Human spaceflight programs

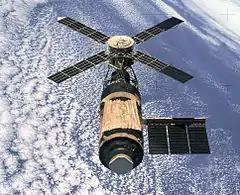

Skylab was launched and operated by NASA and was the United States' first space station. Skylab orbited Earth from 1973 to 1979, and included a workshop, a solar observatory, and other systems. It was launched uncrewed by a modified Saturn V rocket, with a weight of . Three crewed missions to the station, conducted between 1973 and 1974 using the Apollo command and service module (CSM) atop the smaller Saturn IB, each delivered a three-astronaut crew. On the last two crewed missions, an additional Apollo / Saturn IB stood by ready to rescue the crew in orbit if it was needed.